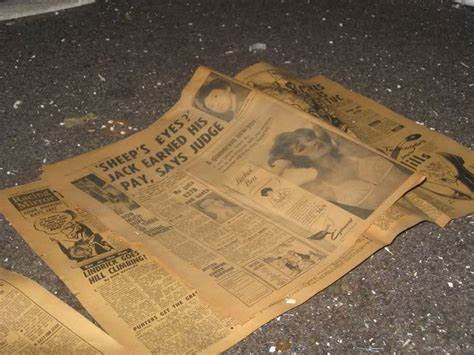
Label: paper